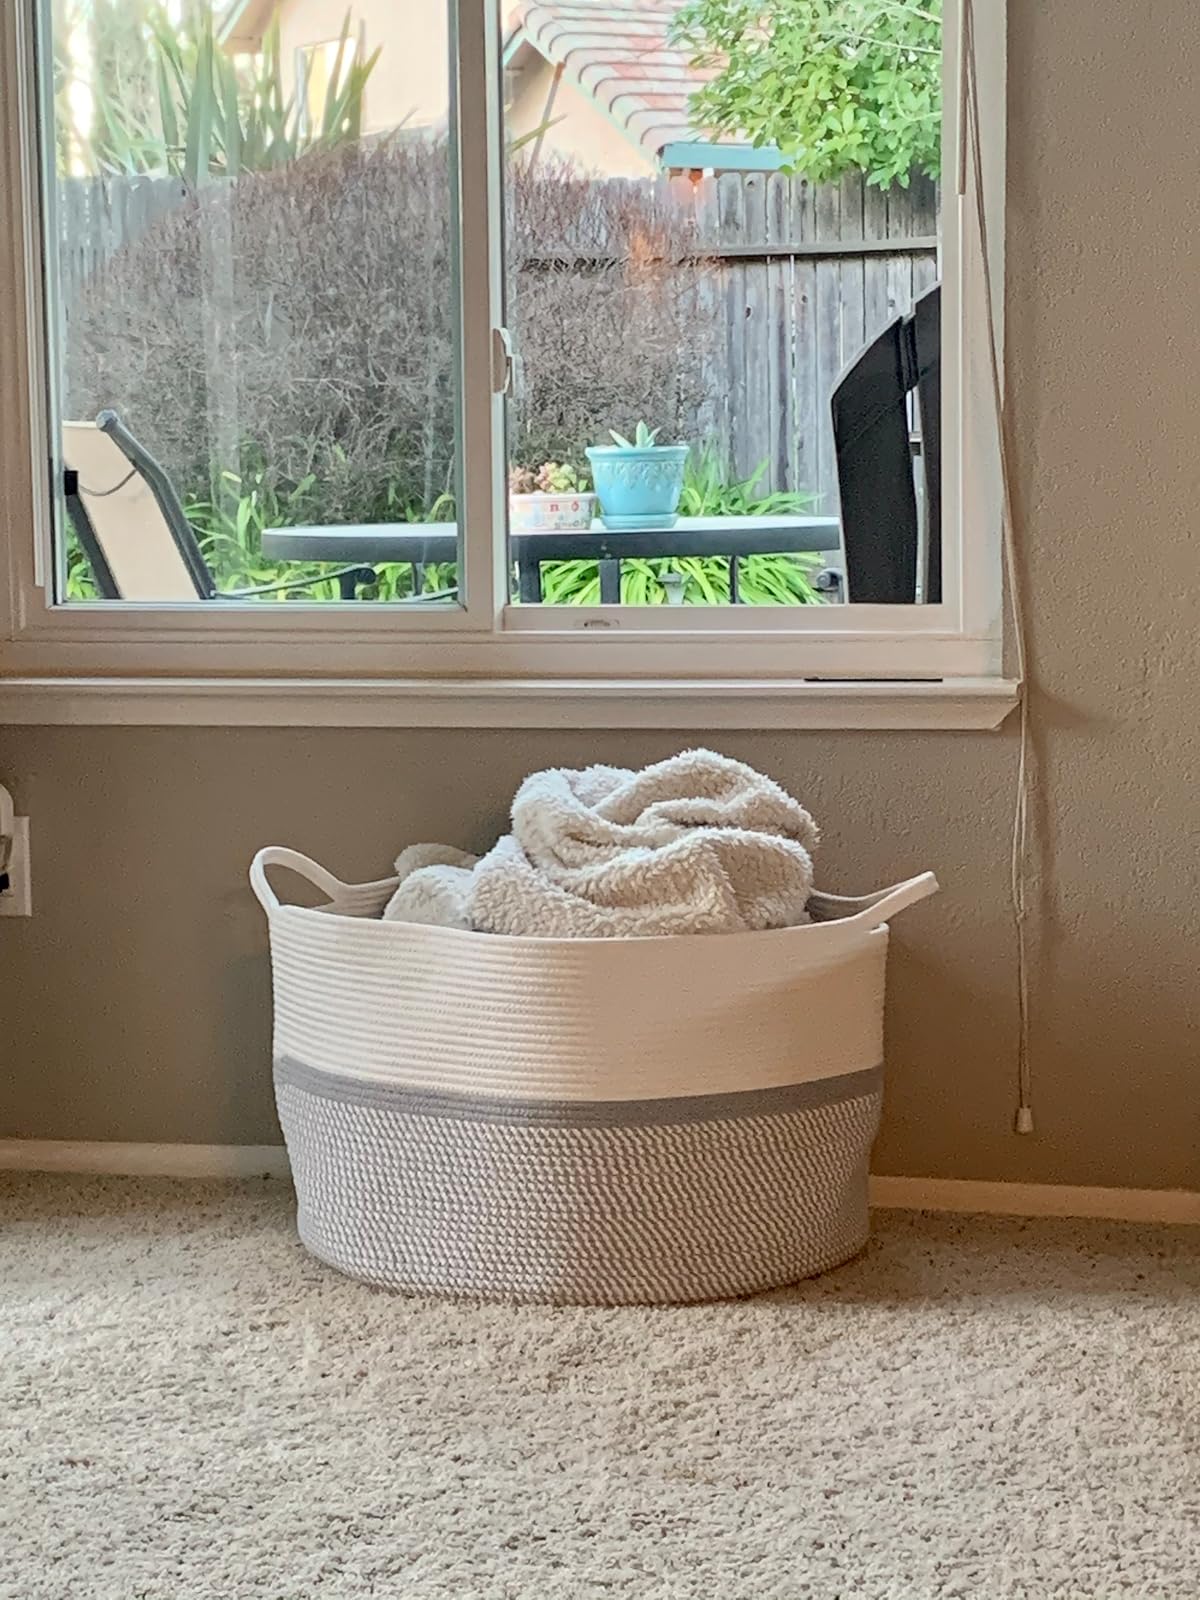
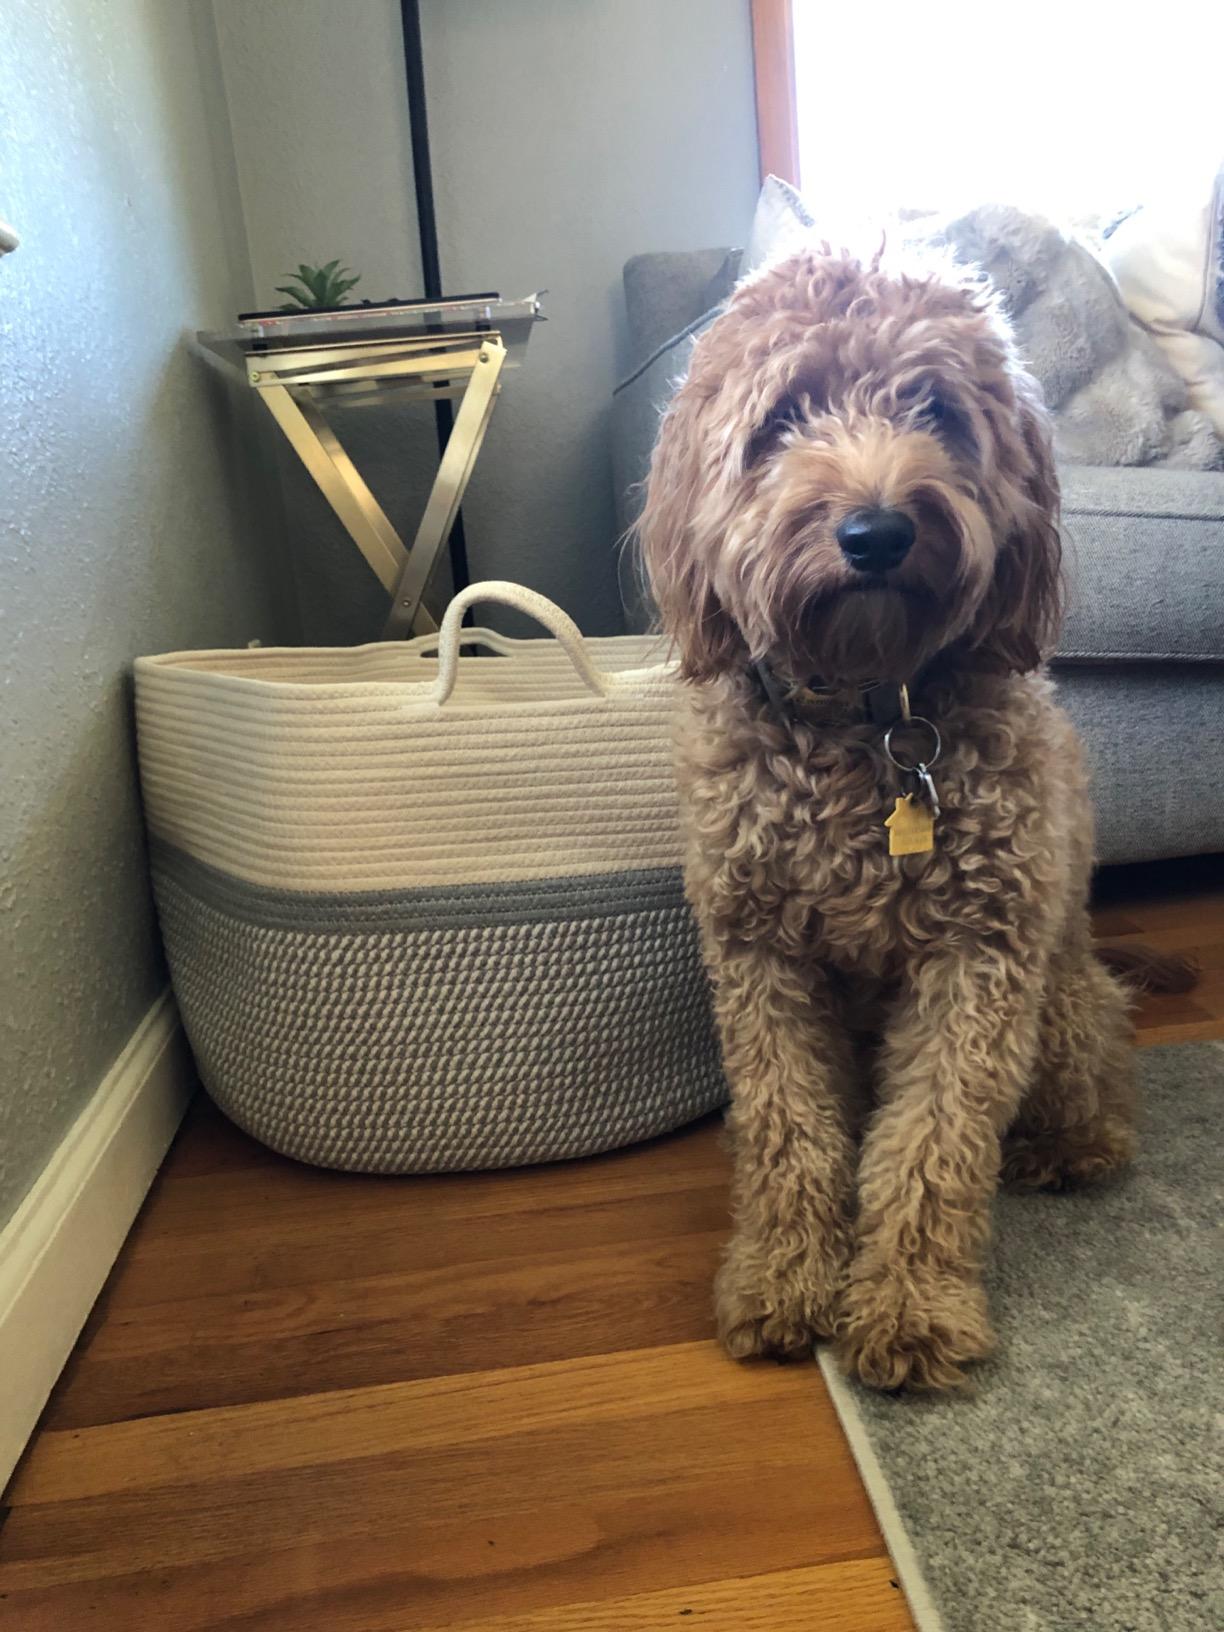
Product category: items_hamper
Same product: yes